Visa requirements for Kuwaiti citizens

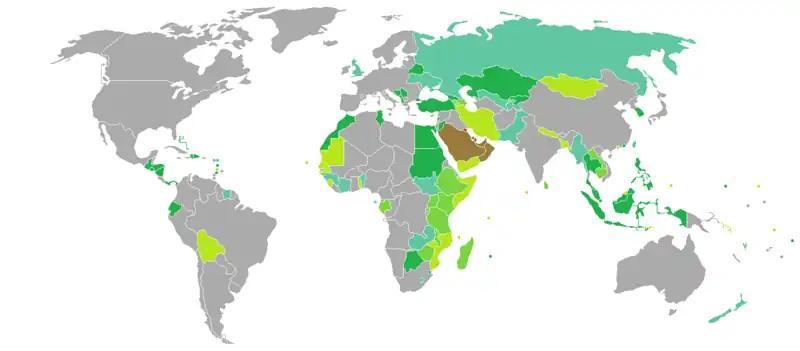
Visa requirements for Kuwaiti citizens

Visa requirements for Kuwaiti citizens for visits to various territories, disputed areas and restricted zones: